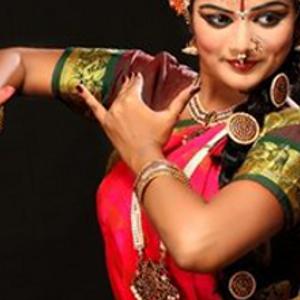
Dance form: kuchipudi